Richmond railway station (North Yorkshire)

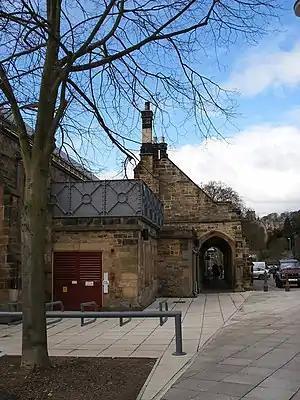
Restored former railway station in 2008

Richmond railway station was a railway station that served the town of Richmond in North Yorkshire, England. The station was the terminus of a branch line that connected with what would become the East Coast Main Line.